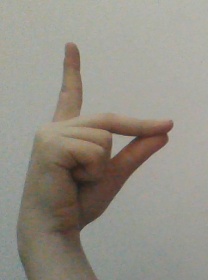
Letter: ta